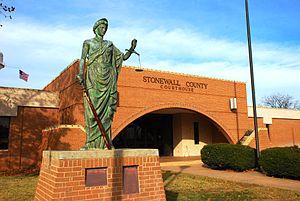
La ville d’Aspermont est le siège du comté de Stonewall, dans l’État du Texas, aux États-Unis. Sa population s’élevait à 919 habitants lors du recensement de 2010.
Le comté de Stonewall, en anglais : Stonewall County, est un comté situé au nord de la partie centrale de l'État du Texas aux États-Unis. Fondé le 19 novembre 1876, son siège de comté est la ville de Aspermont. Selon le recensement de 2010, sa population est de 1 490 habitants. Le comté a une superficie de 2 383 km², dont 2 373 km² en surfaces terrestres. Il est nommé en l'honneur de Thomas Jonathan Jackson, dit Stonewall, un général de l'Armée des États confédérés.